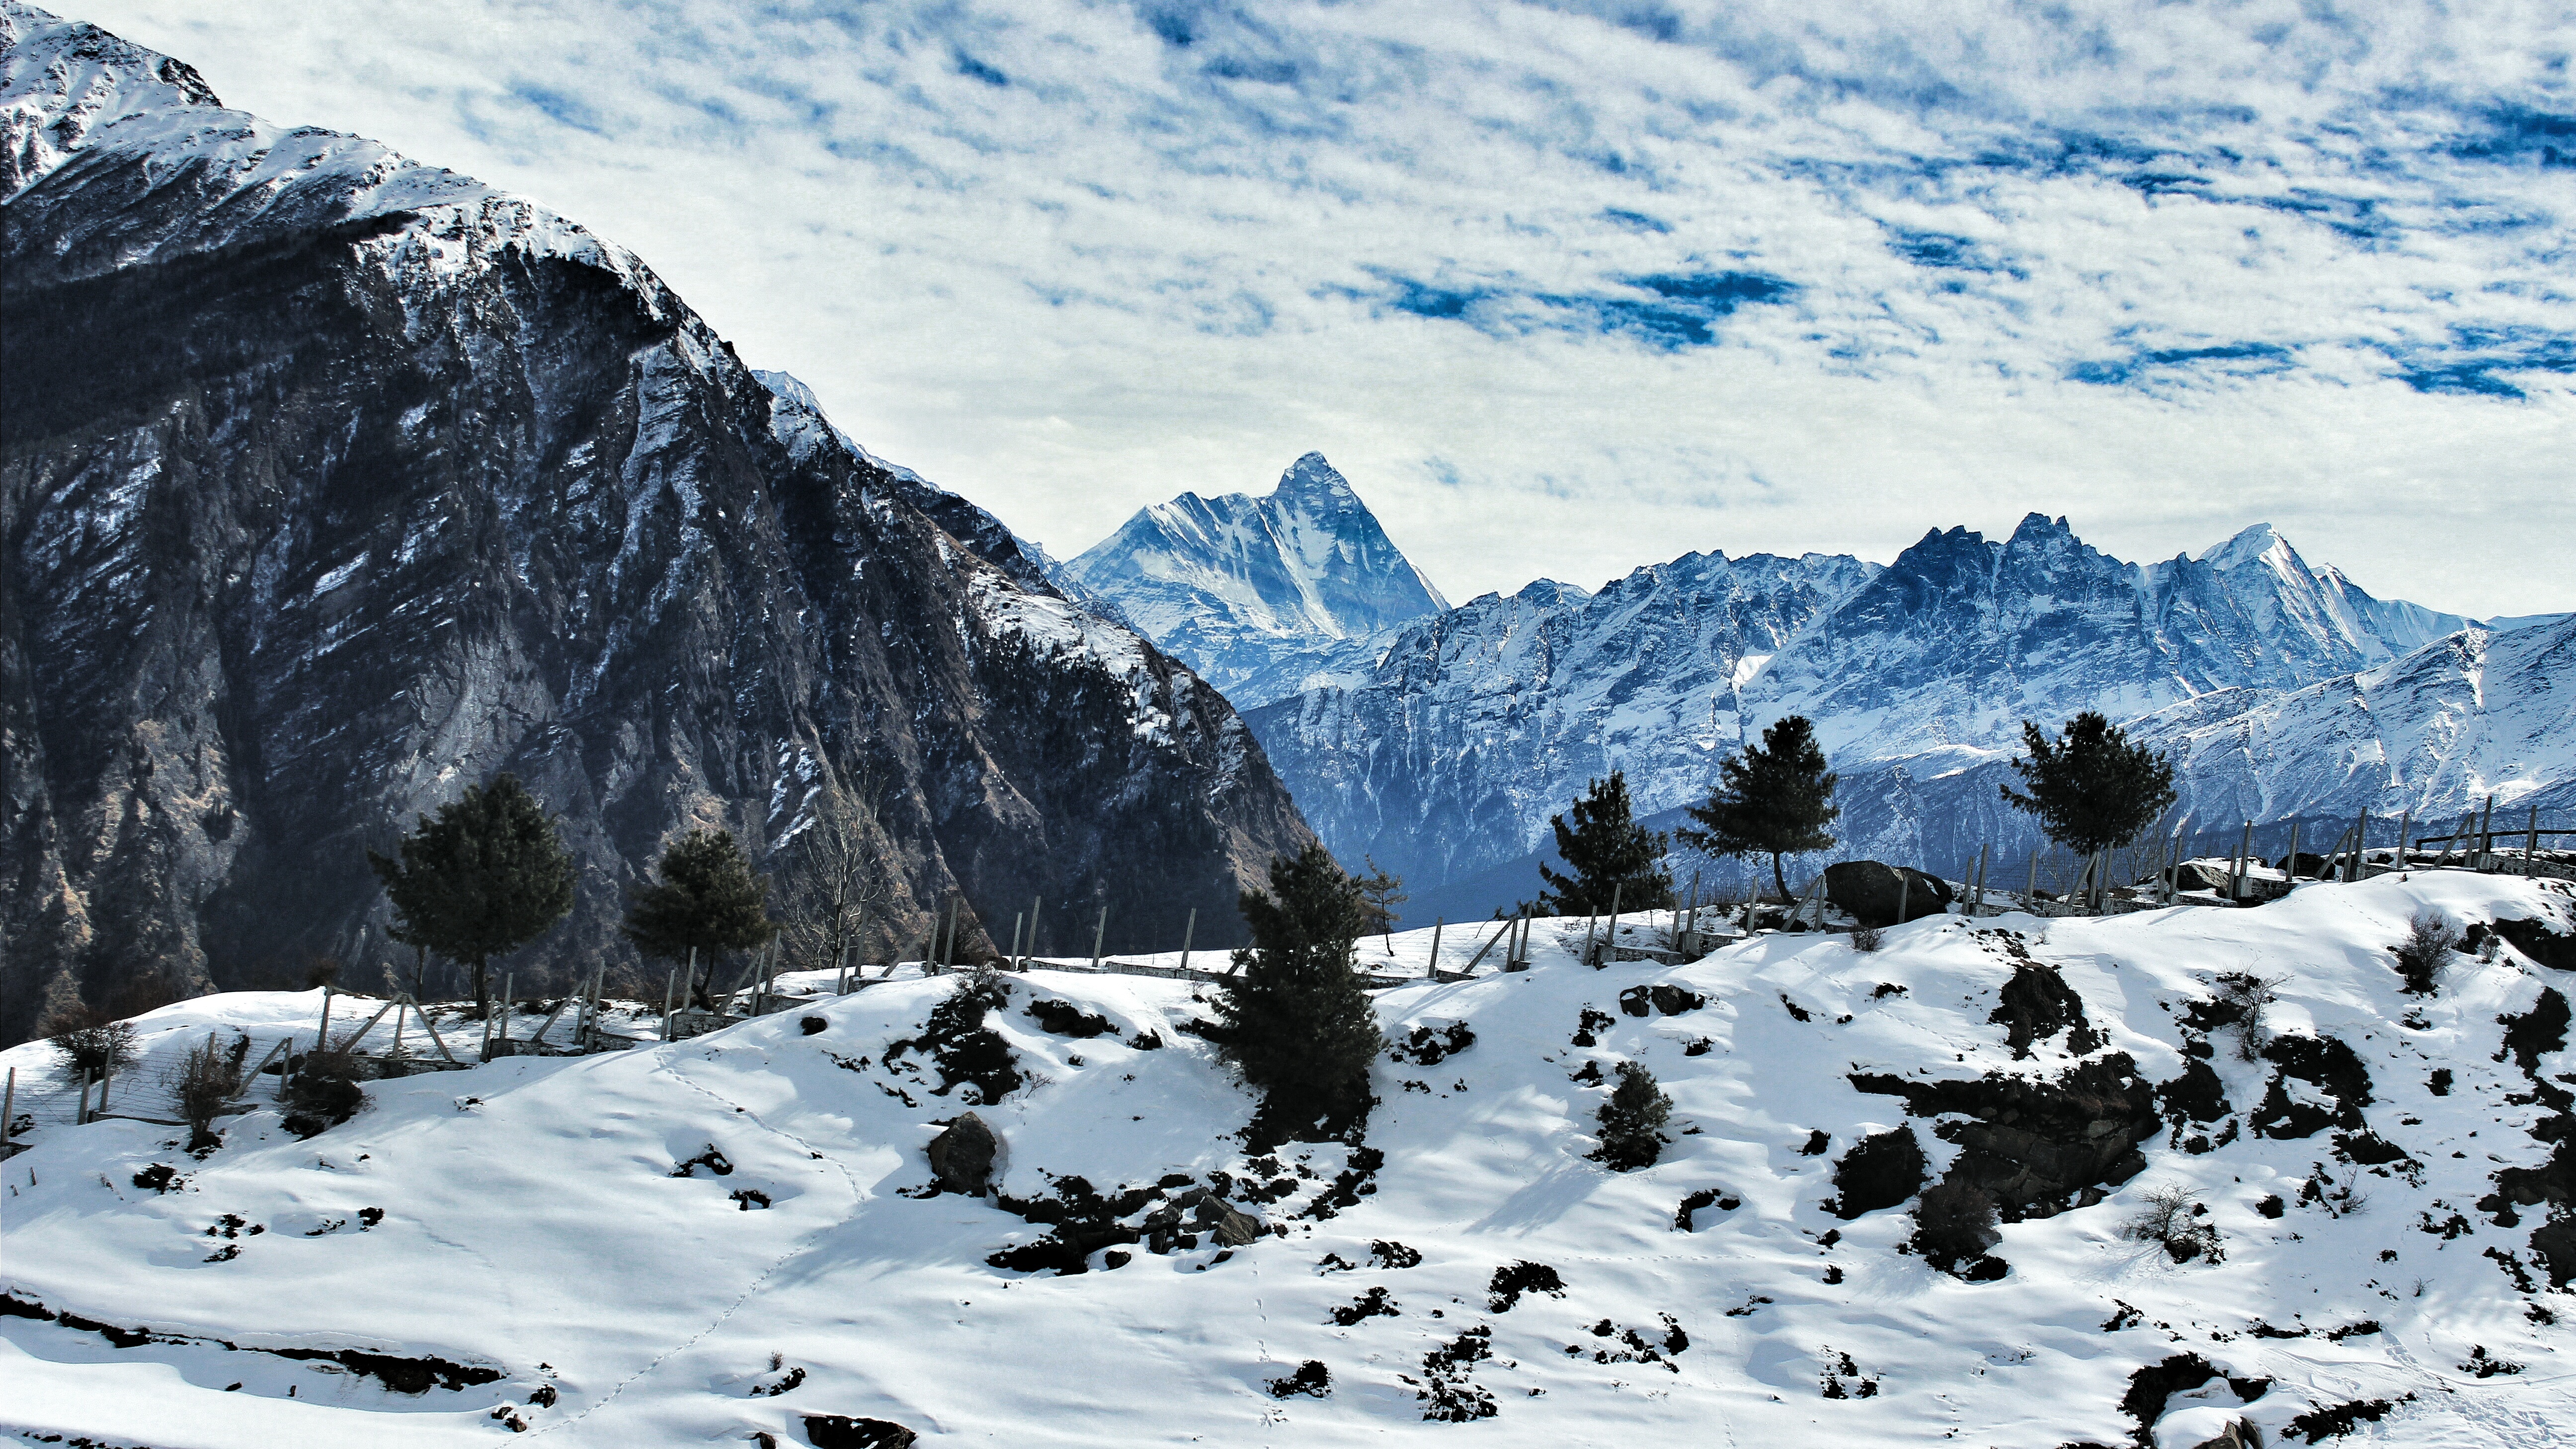
tree, mountain, snow, cold, winter, mountain range, weather, season, ridge, summit, alps, footwear, piste, landform, ski touring, ski mountaineering, mountainous landforms, geological phenomenon